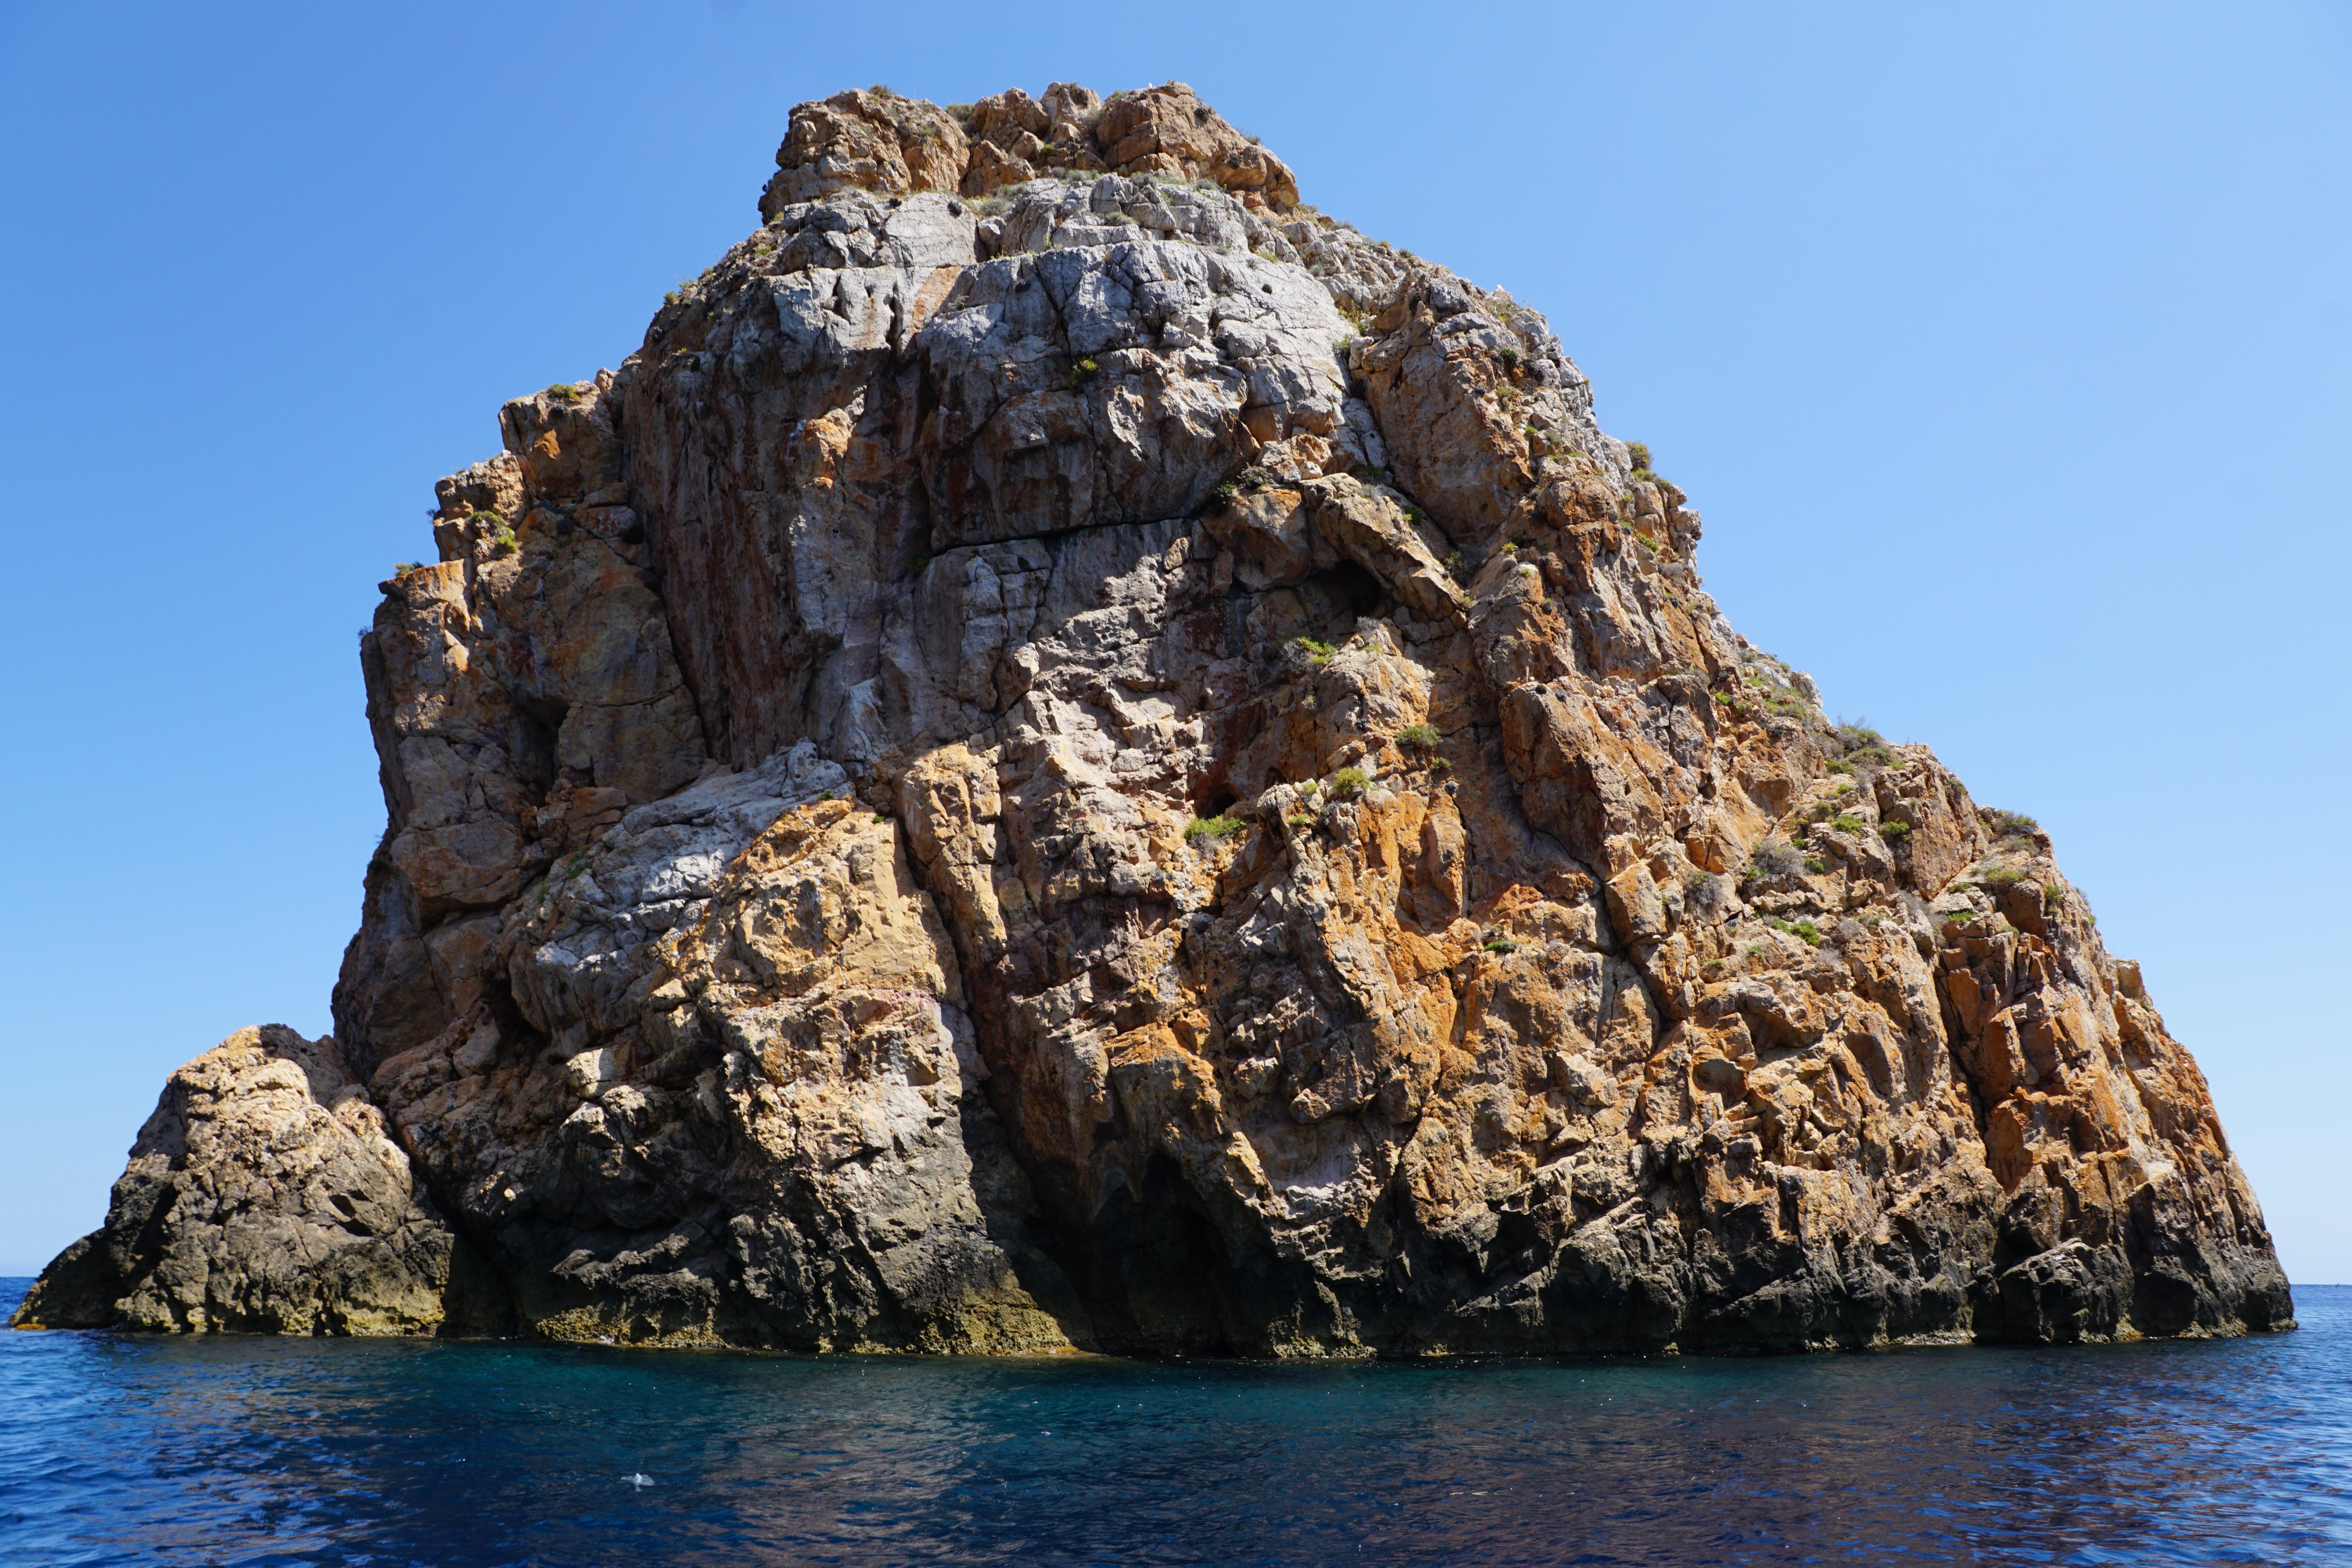
sea, coast, water, rock, formation, cliff, bay, stack, terrain, material, geology, cape, islet, landform, ibiza, natural arch, sea cave, geographical feature